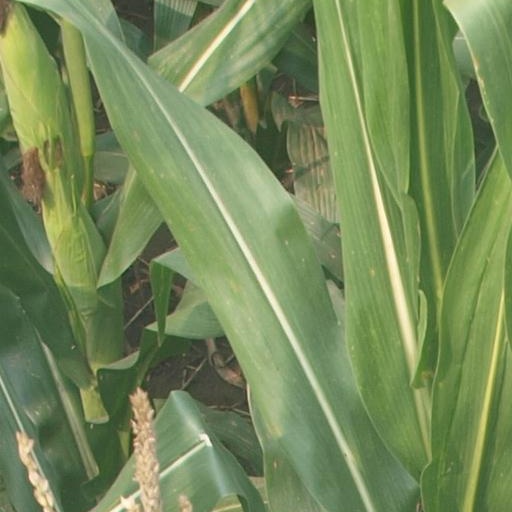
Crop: maize; corn